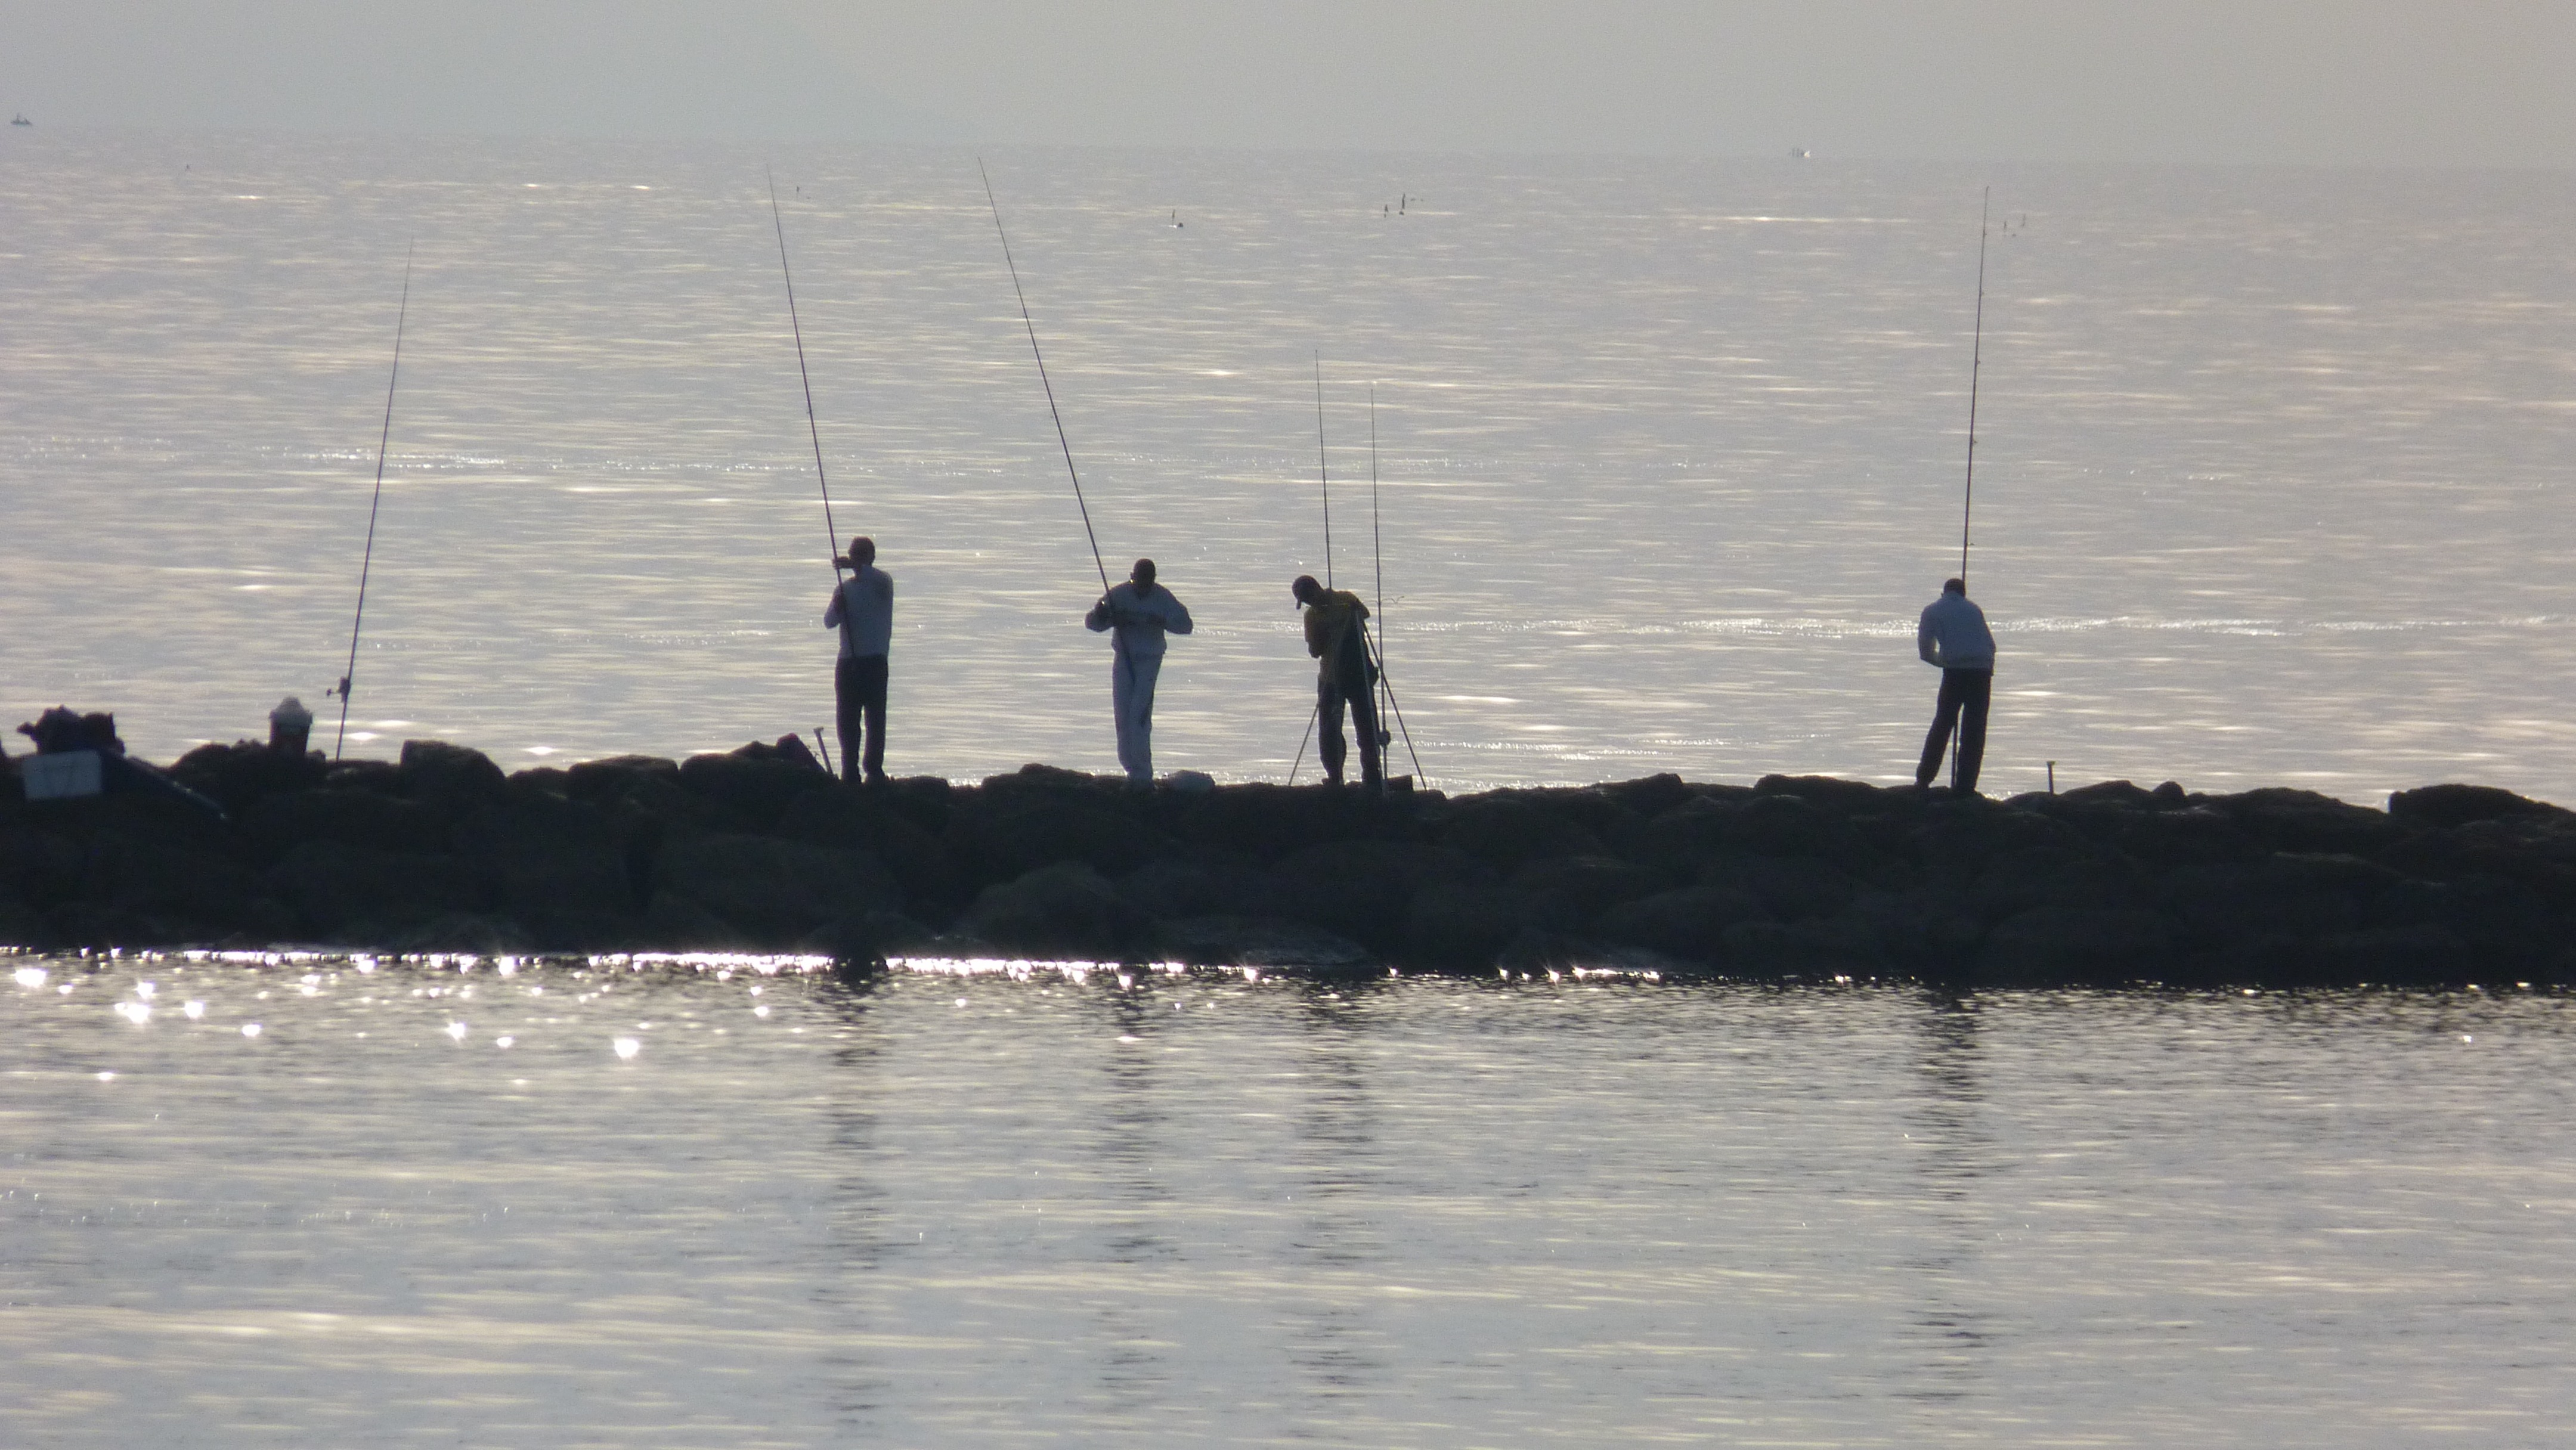
beach, sea, coast, ocean, shore, wave, vehicle, tower, fishing, bay, arctic, fishermen, mudflat